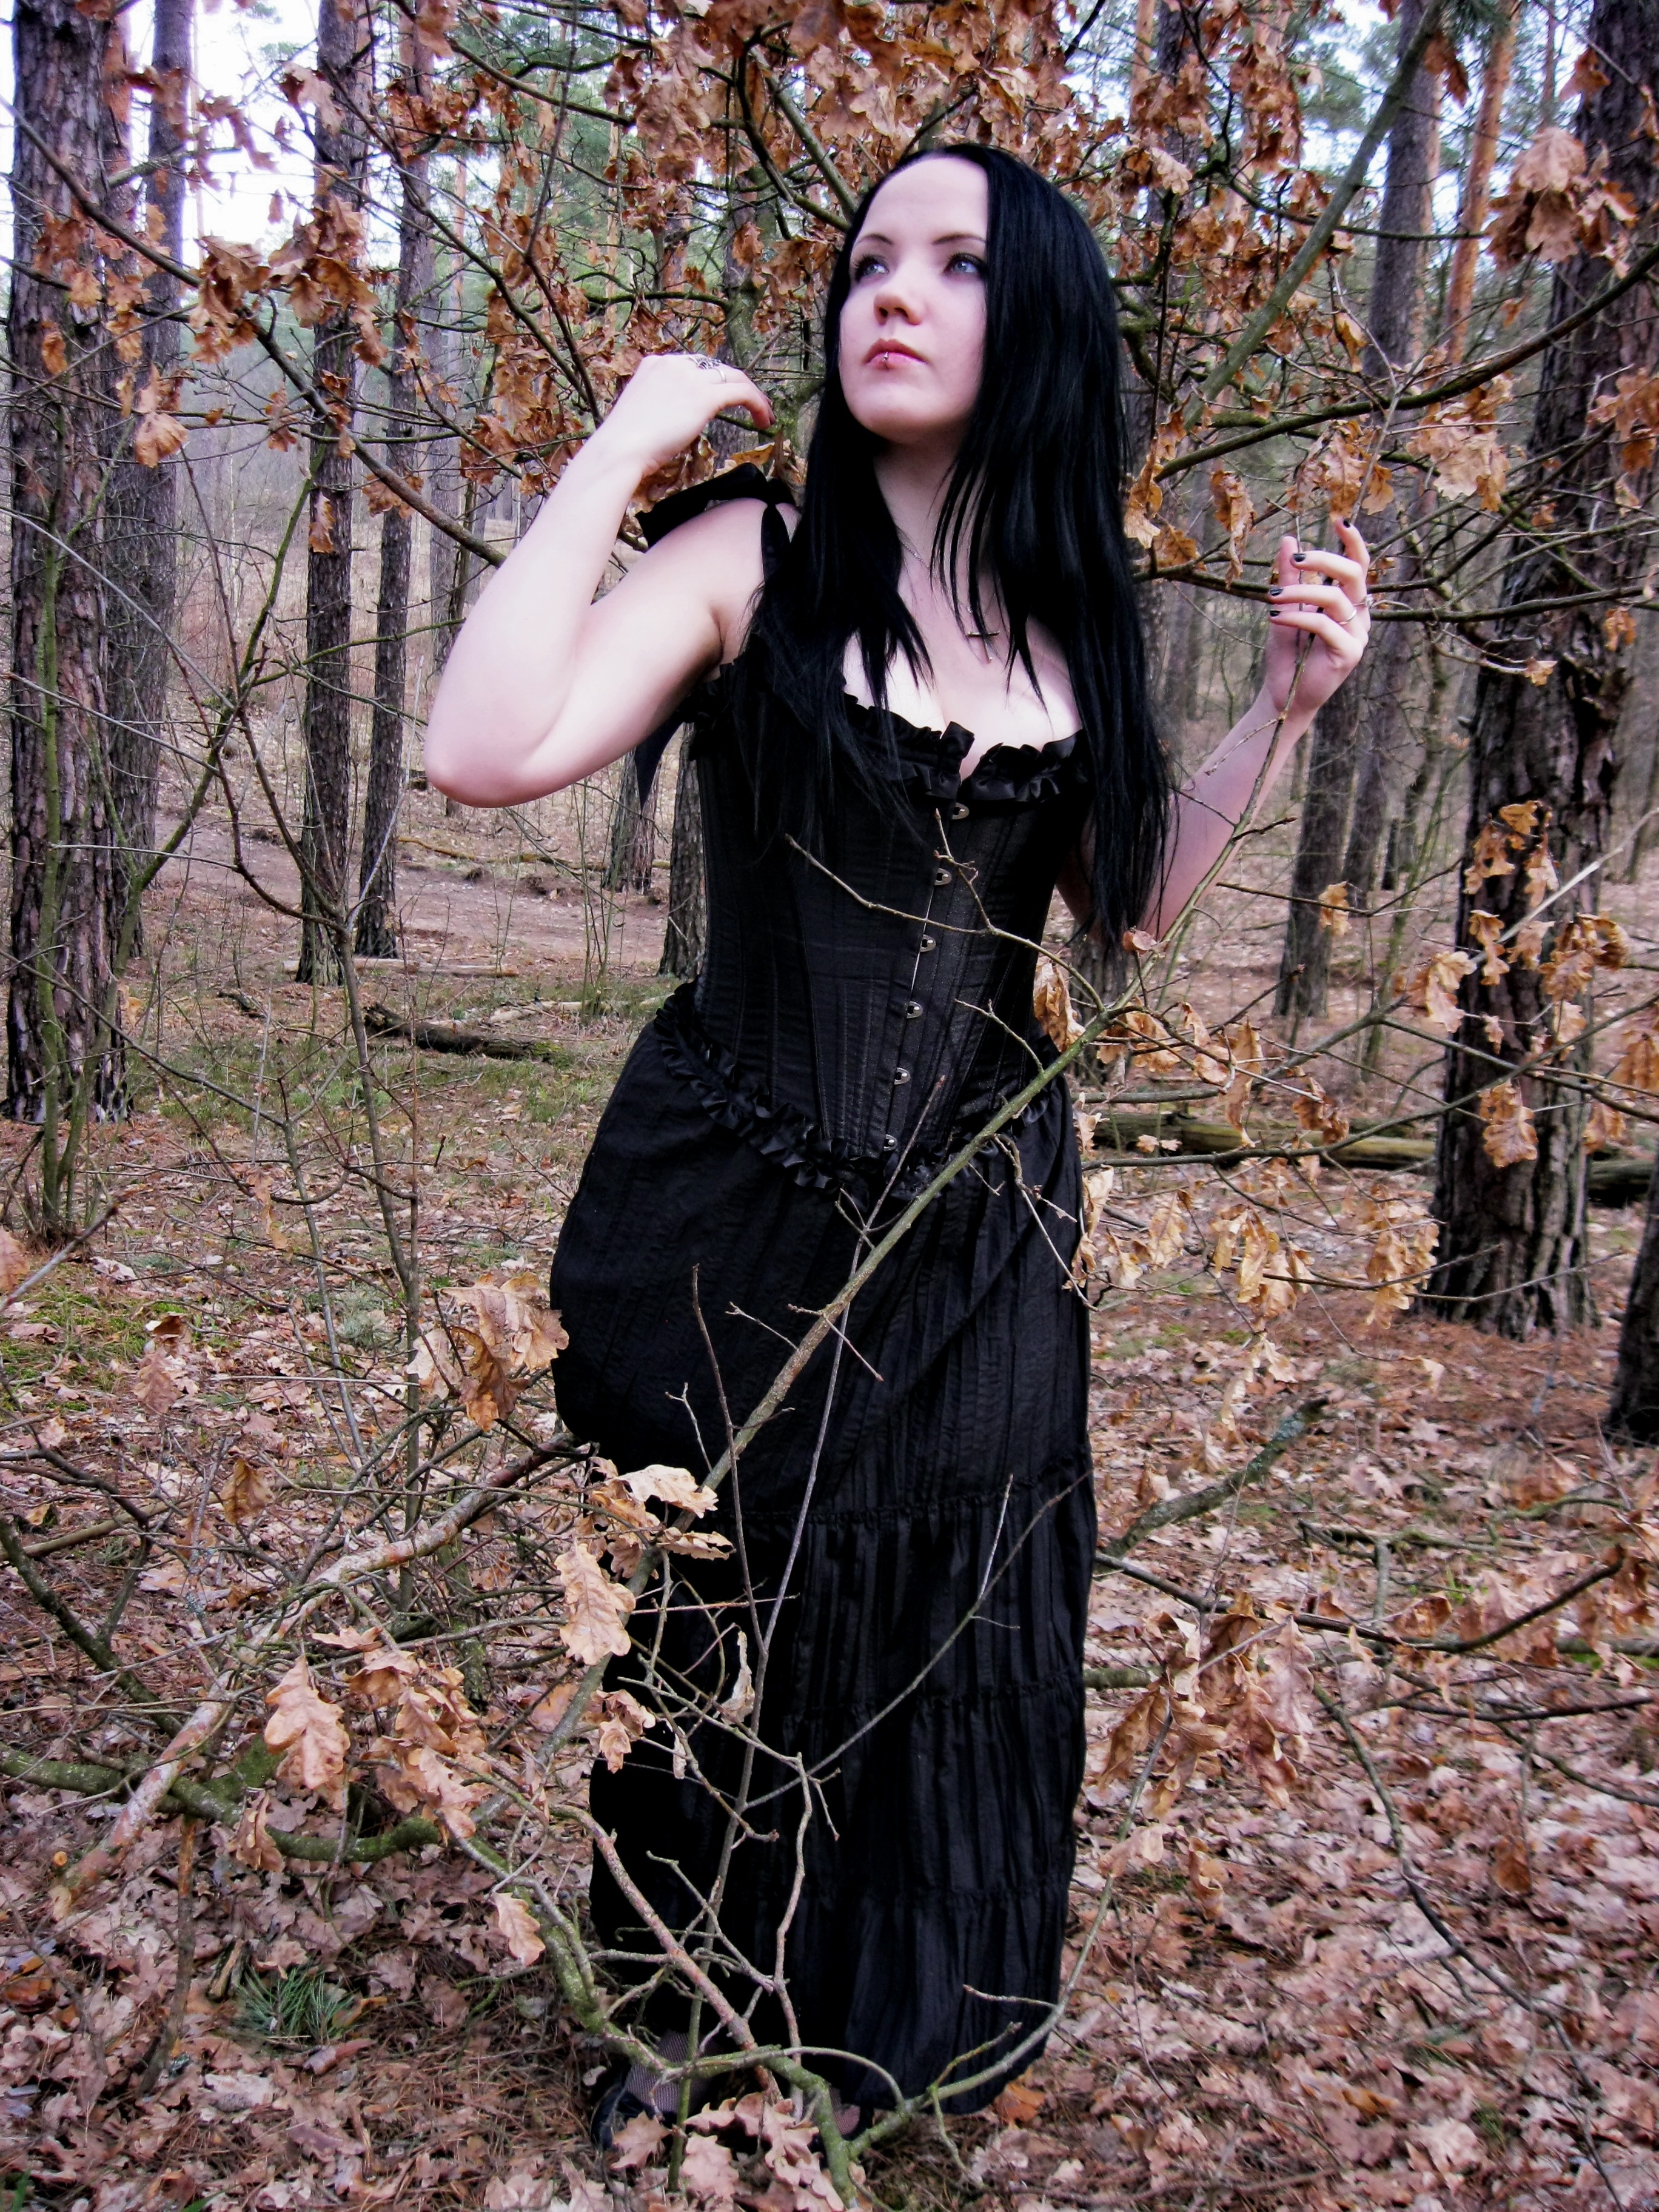
forest, girl, woman, flower, female, brunette, model, young, spring, autumn, fashion, clothing, lady, season, gothic, dress, stock, beauty, costume, photo shoot, goth subculture